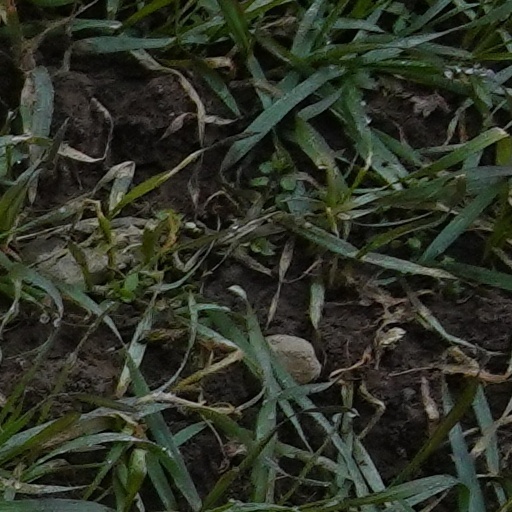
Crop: wheat